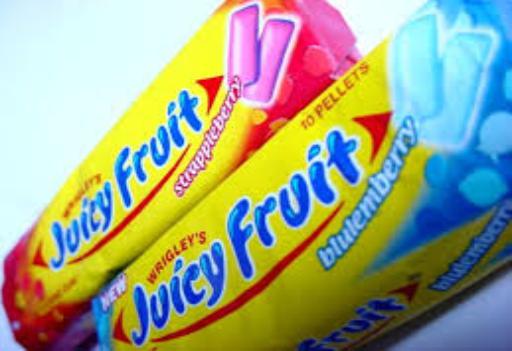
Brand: Juicy Fruit
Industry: Food